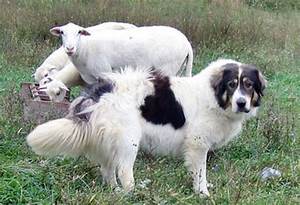
Label: cane